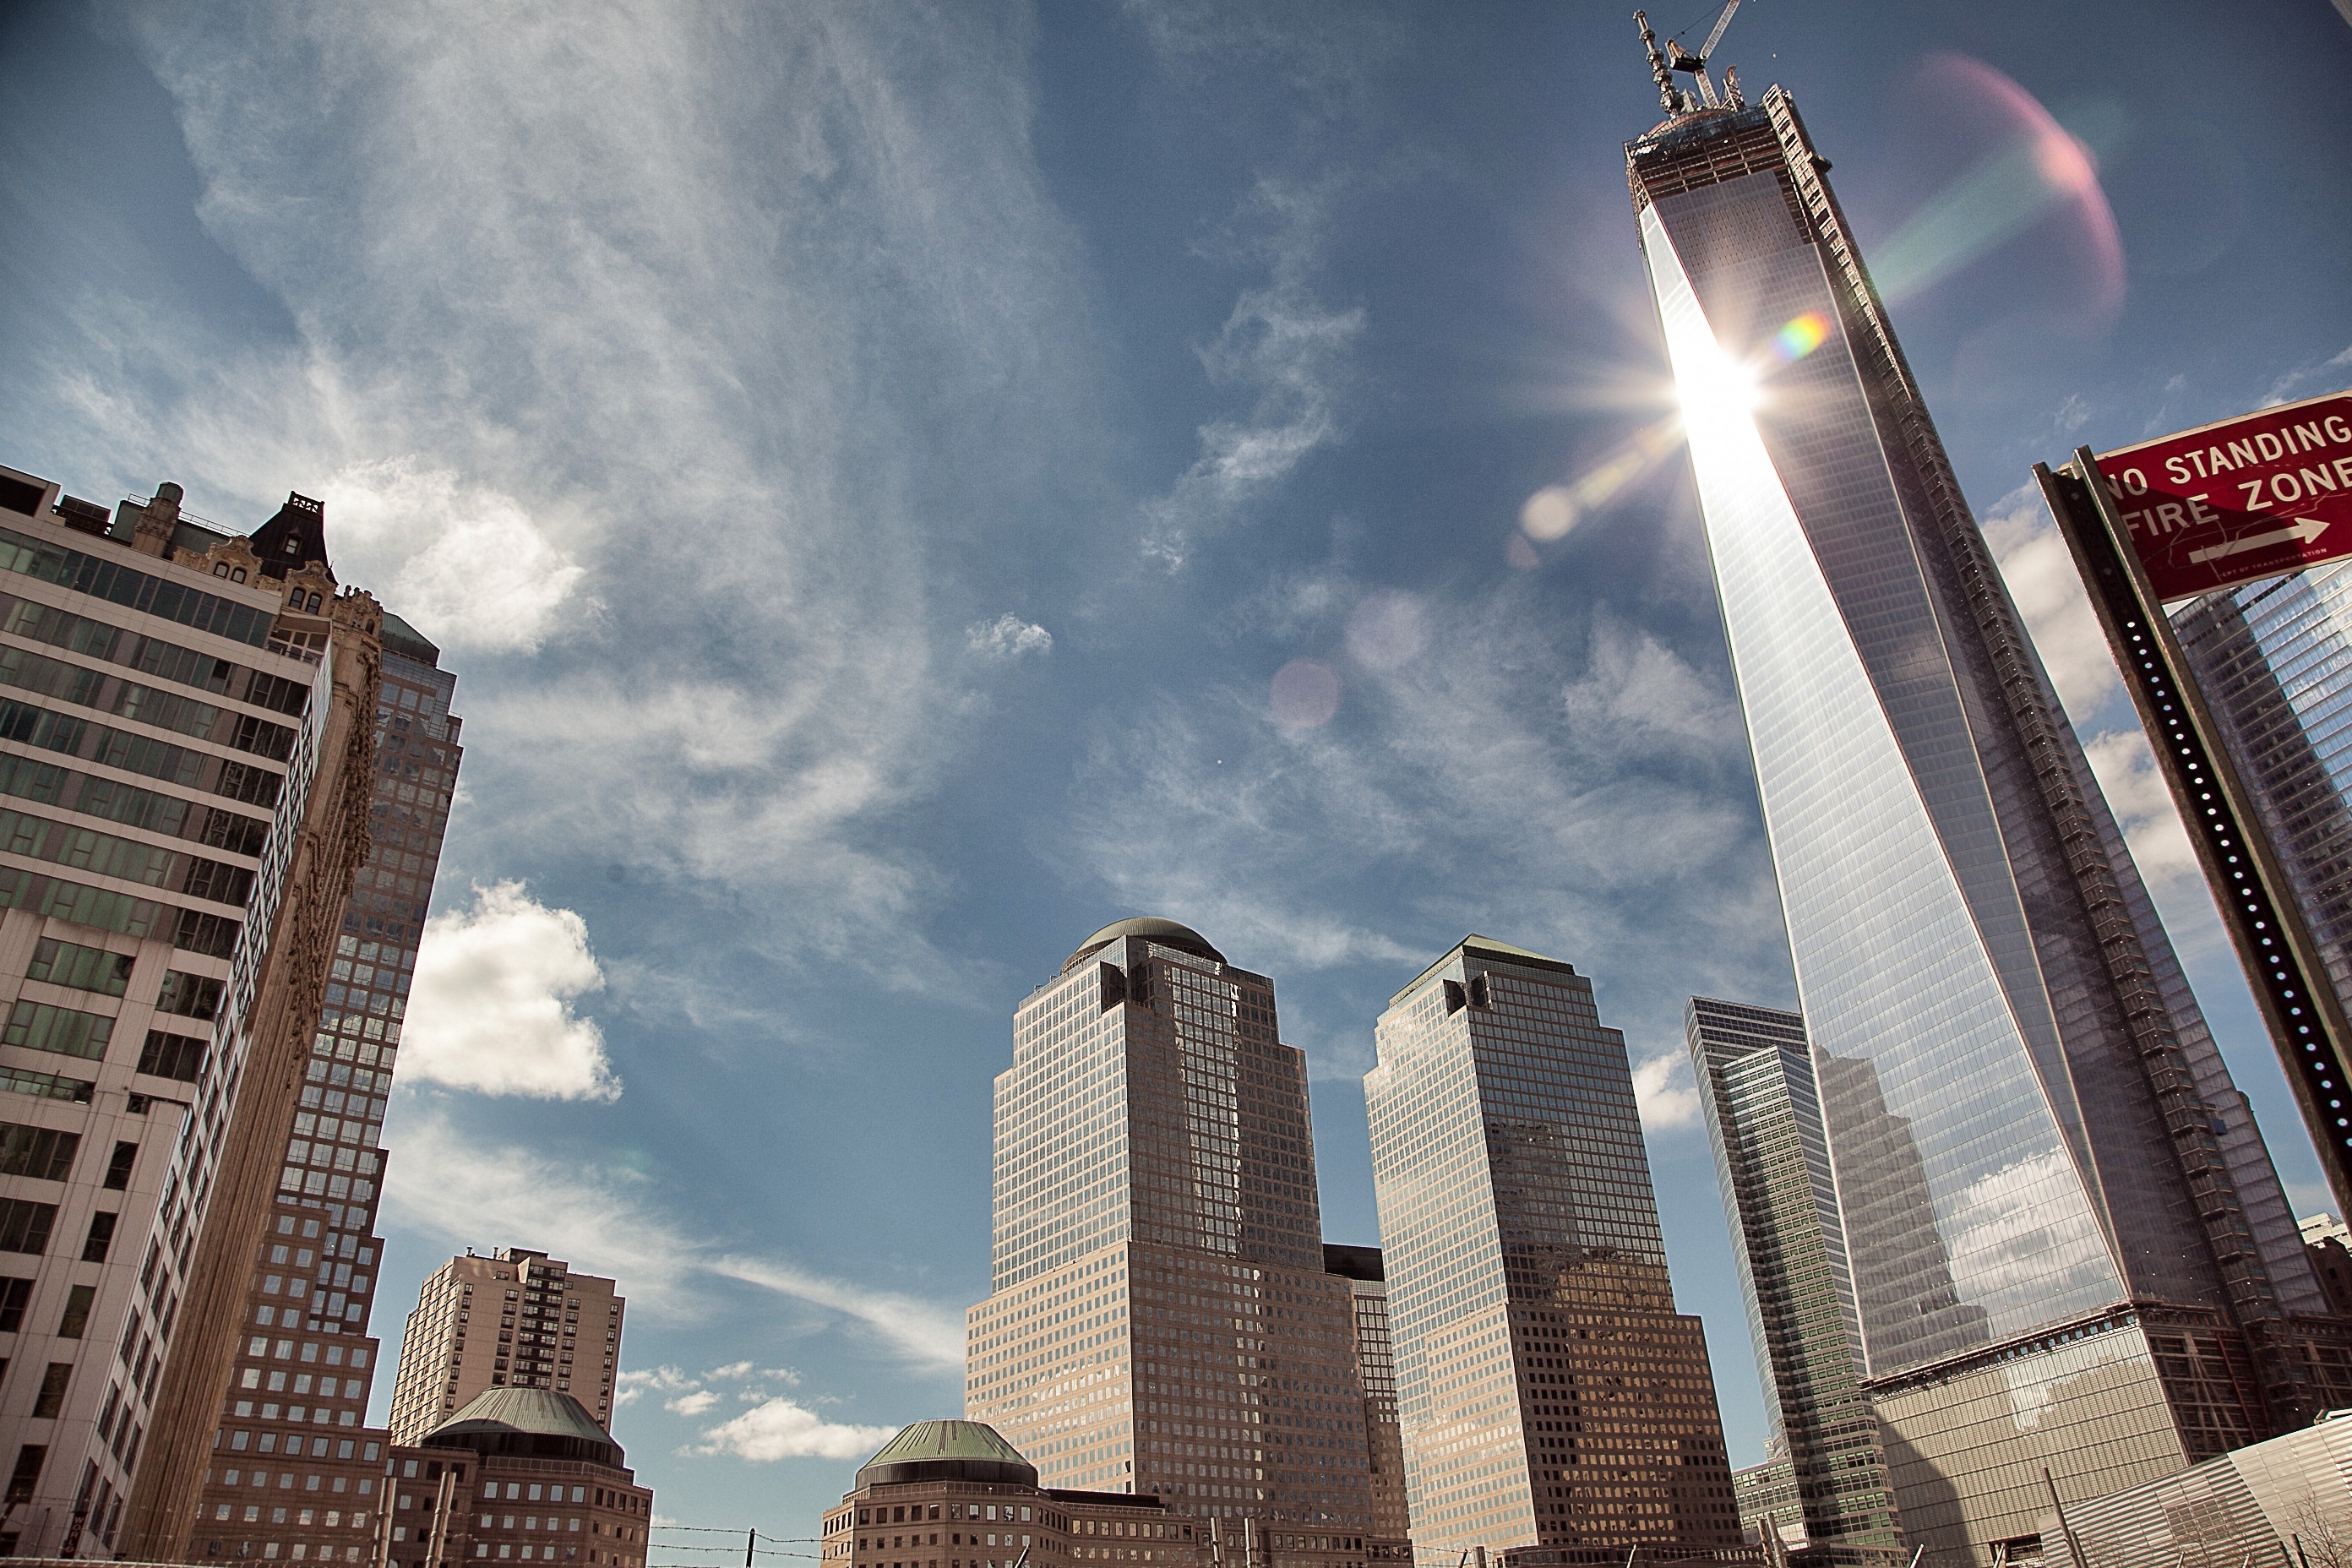
light, architecture, skyline, night, ground, building, city, skyscraper, urban, new york, manhattan, cityscape, panorama, downtown, travel, tower, nyc, america, landmark, blue, metropolitan, waterfront, ground zero, tower block, world, memorial, tribute, september, skyscrapers, beams, new, zero, center, 911, trade, york, anniversary, remembrance, landmarks, metropolis, wtc, nj, urban area, human settlement, metropolitan area